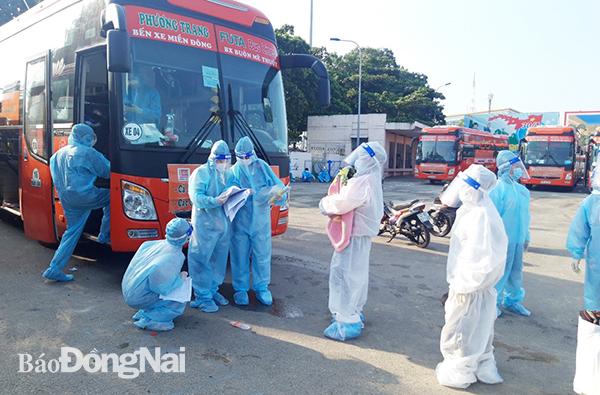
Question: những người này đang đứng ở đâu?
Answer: họ đang đứng trong bến xe khách